Marincello

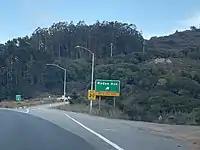
Rodeo Ave "Exit to Nowhere"

Off Southbound US-101, there is an exit for Rodeo Ave that leads nowhere. It consists of a short highway off-ramp that leads to another dirt road—currently gated to restrict automobile traffic. If Marincello had been built, this dirt road would have been upgraded to a main boulevard to carry traffic in and out of Marincello. Instead, it also became a trail, accessible by foot only, that intersects with the Marincello Trail at the top of the hill.